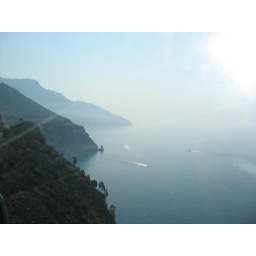
Amalfi coast by bus